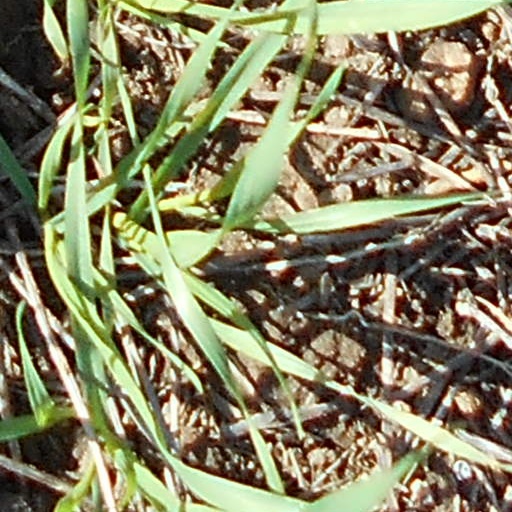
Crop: wheat